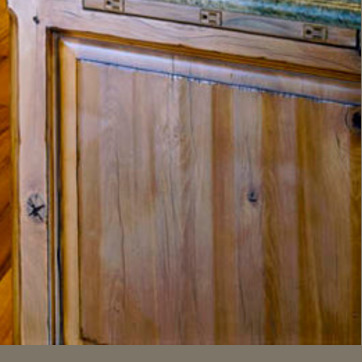
Material: wood